Universidad de San Carlos de Guatemala

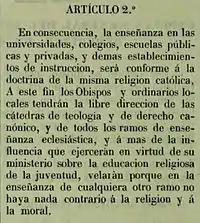
Article #2 of the Concordat of 1854 by which the Government of Guatemala entrusted the country's education to the Catholic Church

The power that the Catholic Church and the Aycinena family – to whom most of Carrera's advisors and secretaries belonged – had during the conservative regime in Guatemala was ratified the Concordat of 1854, in which Guatemala entrusted the education of its people to the regular clergy of the Catholic Church, committed itself to respect all church property -including haciendas, monasteries and sugar mills, authorized mandatory tithing and let the bishops censor all the country's publications; in return, Guatemala obtained indulgences for Army members, was allowed to keep all those properties that had been taken from the orders in 1829 – provided they were now in private hands, received a tax of the church income and had the right to prosecute any priest or bishop under Guatemalan law, if necessary. The concordat was designed by Juan José de Aycinena y Piñol, who was a cabinet member of the government – besides being the university president; then, it was first ratified by Secretary of the Interior, Justice and Ecclesiastical affairs Pedro de Aycinena and finally, approved by president Rafael Carrera, who in 1854 was appointed as Guatemala's president for life.